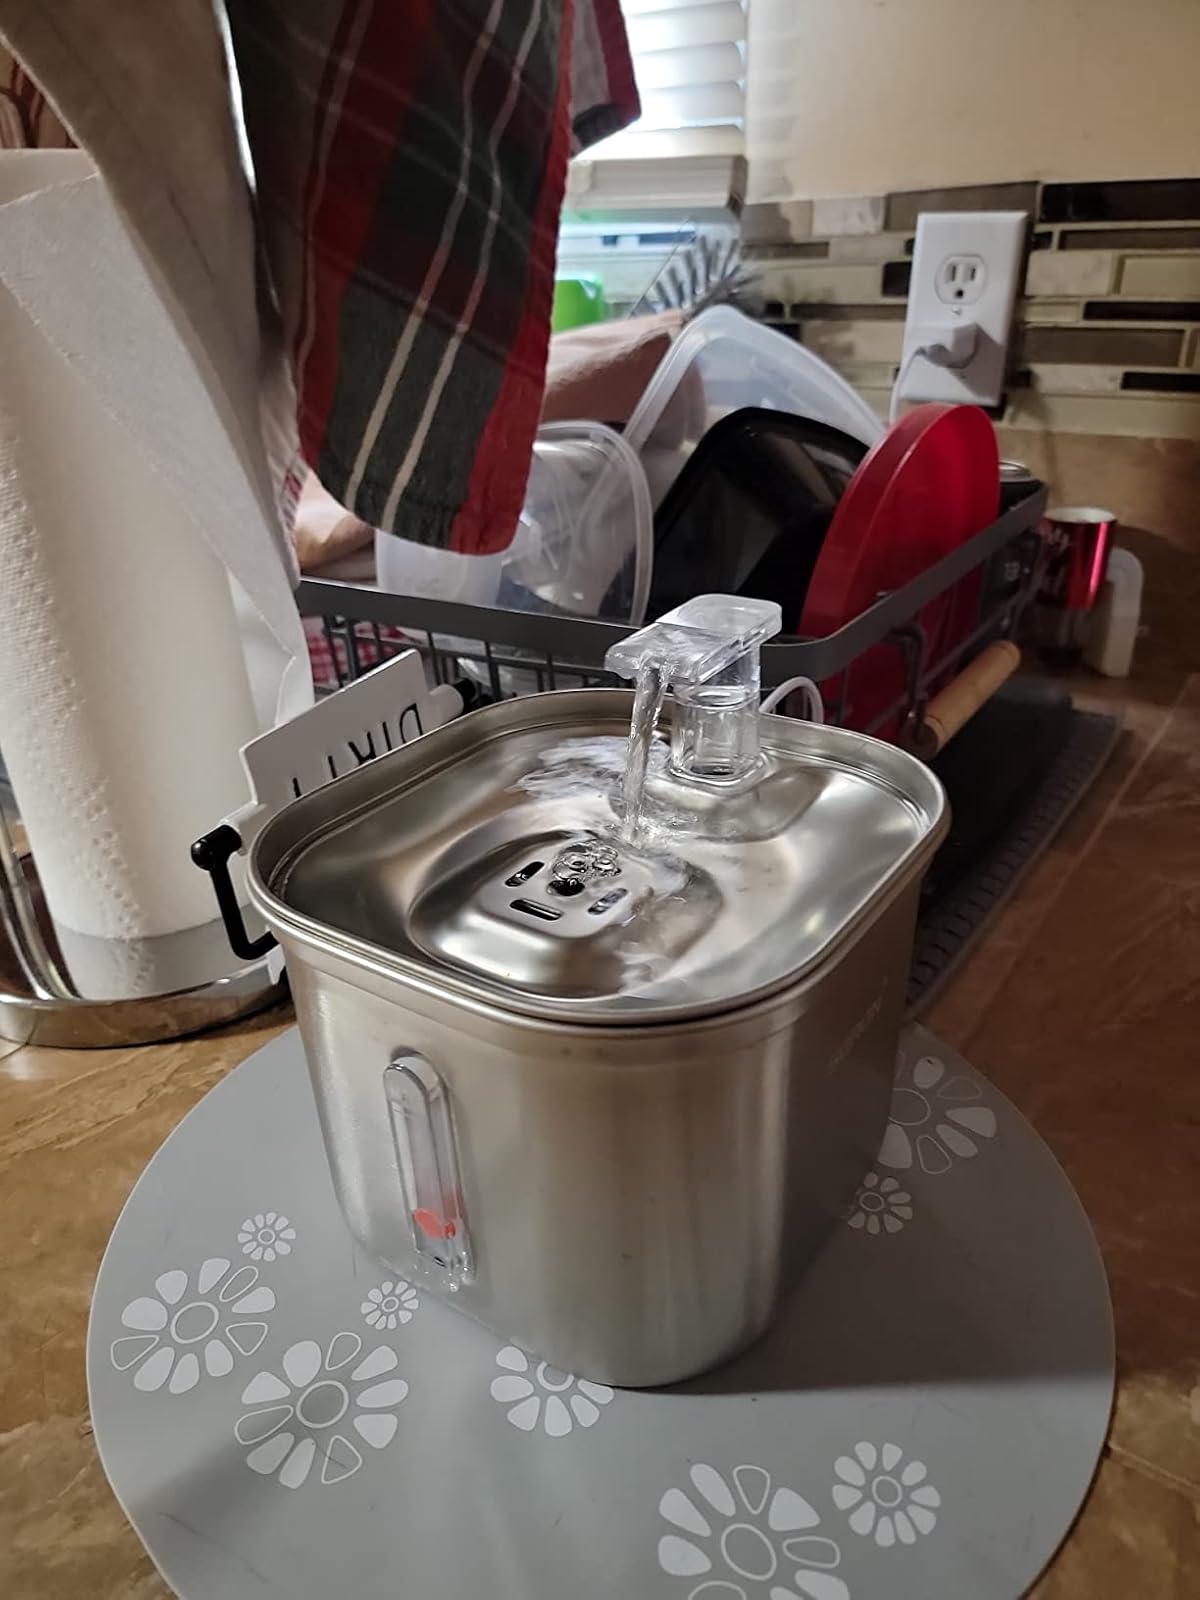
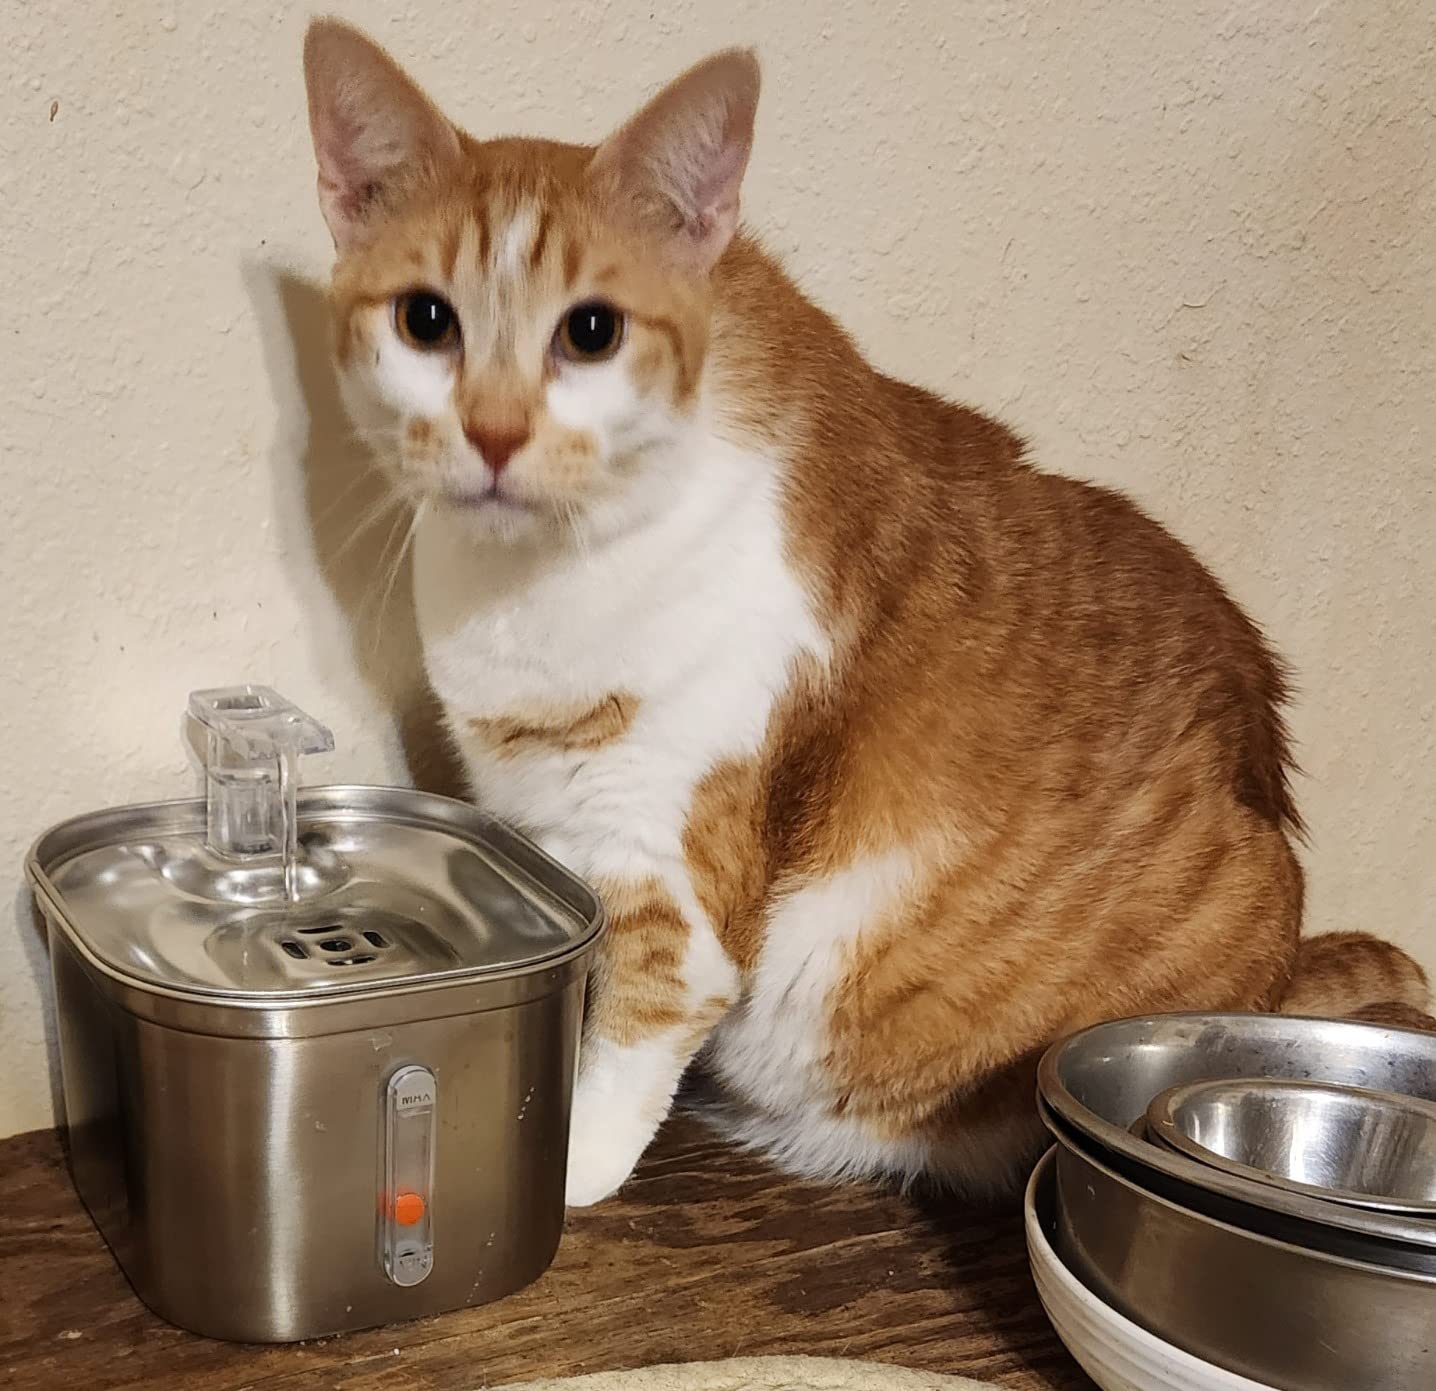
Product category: items_bowl
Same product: yes